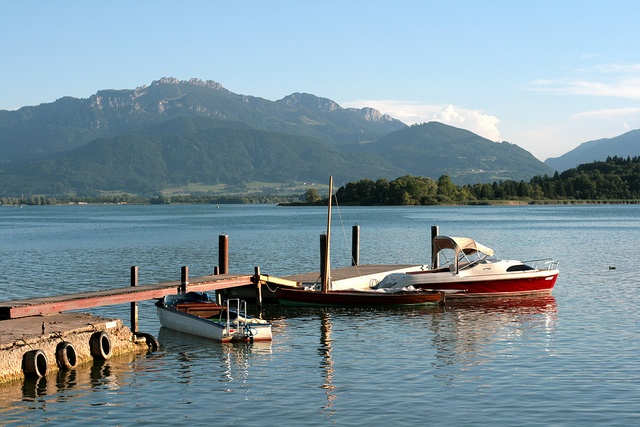
Boats are floating in a lake by the mountains.
small boats in a large body of water at a harbor
A group of boats sit on the dock on the water.
Two small boats moored to a pier in the water.
A small boat docked at a pier on a lake.